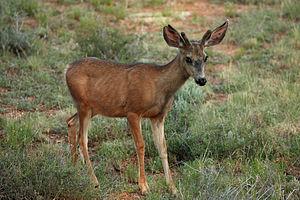
Cerf hémione, dans le fr:parc national de Bryce Canyon, Utah, USA